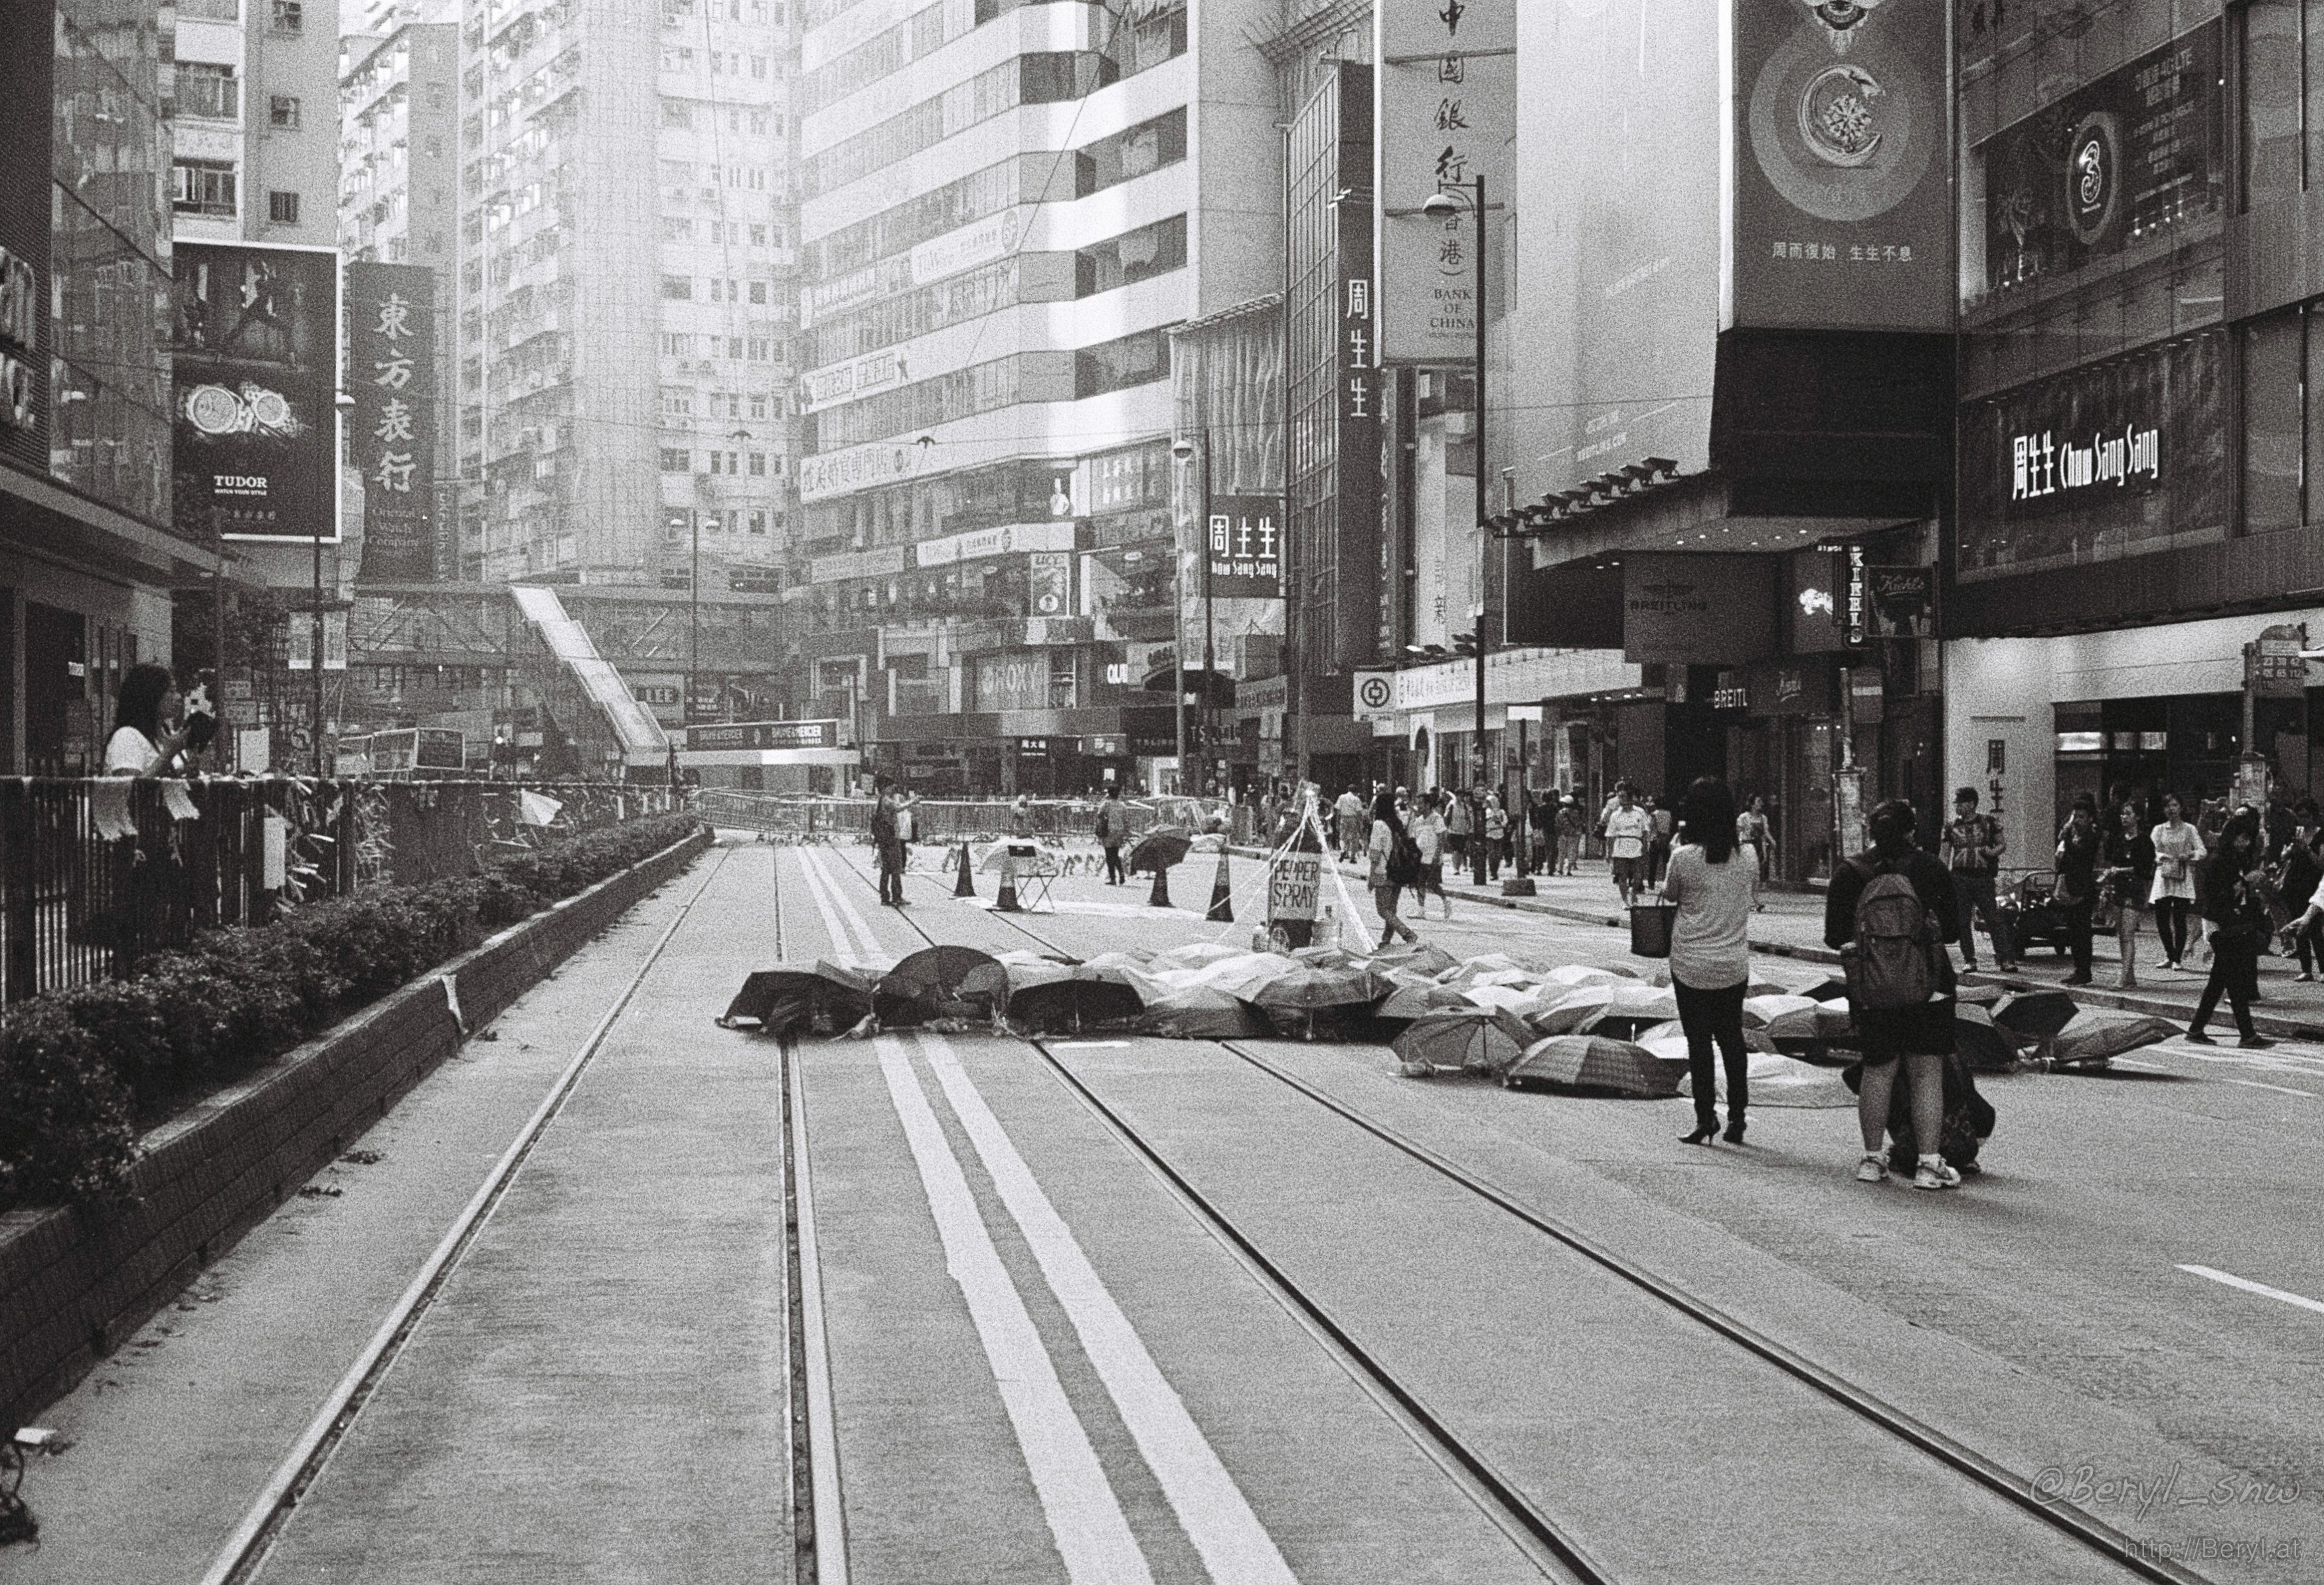
pedestrian, black and white, people, track, road, street, city, urban, film, cityscape, downtown, tram, transport, vehicle, monochrome, lane, public transport, sunny, 2014, 50mm, hk, infrastructure, yashica, kodak, hongkong, documentary, tmax, tmax400, electro35, protest, journalism, metropolis, pedestrian crossing, urban area, monochrome photography, residential area, metropolitan area